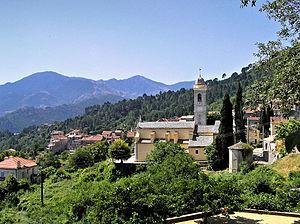
Venaco est une commune française située dans la circonscription départementale de la Haute-Corse et le territoire de la collectivité de Corse. La commune portait le nom de Serraggio jusqu'en 1874 et sa fusion avec Lugo-di-Venaco. Elle appartient à l'ancienne piève de Venaco, dont Serraggio était le chef-lieu.